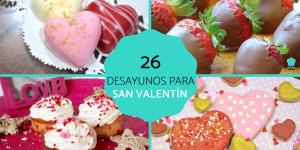
desayunos para san valentin